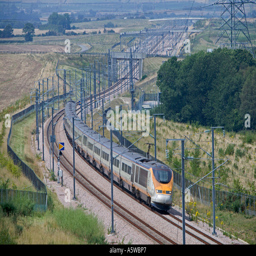
train operating at speed , leaning into a cambered bend